Boris Kustodiev

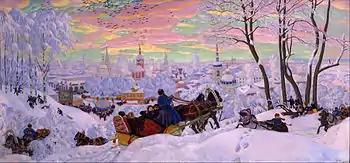
"Pancake Tuesday; Butter Week or Crepe week," (1916)

The Russian Revolution of 1905, which shook the foundations of society, evoked a vivid response in the artist's soul. He contributed to the satirical journals Vampir (Vampire), "Zhupel" (Bugbear) and "Adskaya Pochta" (Hell's Mail). At that time, he first met the artists of "Mir Iskusstva" (World of Art), the group of innovative Russian artists. He joined their association in 1910 and subsequently took part in all their exhibitions.